2000 Japanese Grand Prix

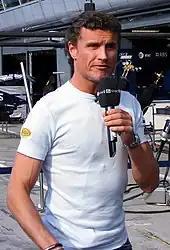
David Coulthard (pictured in 2007) took third for McLaren.

Further back, Trulli made a pit stop from tenth on lap 17 due to him being fuelled light to gain track position. He fell to 18th. Irvine was the first of the front runners to make a pit stop on the following lap, emerging behind Frentzen. Wurz, Herbert, Salo, and Heidfeld all made pit stops on lap 19, while Trulli lost time after going off the circuit. Ralf Schumacher, Villeneuve, Frentzen, De La Rosa, and Fisichella made their first pit stops on lap 20. Barrichello and Button made pit stops on the next lap and rejoined ahead of Irvine. Alesi retired from the race on lap 21 due to an engine failure that spilled oil on the track, and spun on his own oil in either turns four or five. Häkkinen's team requested that he make a pit stop earlier than planned on lap 22. Michael Schumacher led one lap before Brawn called him into the pit lane for extra fuel on lap 23. He fell behind Häkkinen since his pit stop was slightly longer. Coulthard led for one lap until making his first pit stop on lap 24, handing the lead to teammate Häkkinen. On the same lap, Villeneuve passed Irvine into turn 16 for eighth.